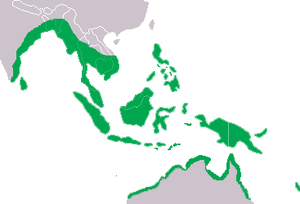
Crocodylus porosus, le Crocodile marin ou Crocodile de mer ou Crocodile à double crête, est une espèce de crocodiliens de la famille des Crocodylidae.